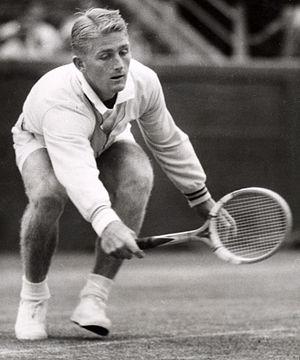
Les Internationaux de France, ou Tournoi de Roland-Garros, ou plus simplement Roland-Garros par métonymie, est un tournoi de tennis sur terre battue créé en 1925 et qui se tient annuellement depuis 1928 à Paris, dans le stade Roland-Garros. Il succède au Championnat de France créé en 1891. Organisé par la Fédération française de tennis, il se déroule sur la dernière semaine de mai et la première semaine de juin. Il est l'un des quatre tournois du Grand Chelem, le deuxième dans le calendrier après l'Open d'Australie en janvier. Suivent le tournoi de Wimbledon, dernière semaine de juin et première semaine de juillet, puis l'US Open en août. Dans le monde du tennis à majorité anglophone, le tournoi est aussi connu sous le nom de French Open depuis 1968, première année de l'ère Open.